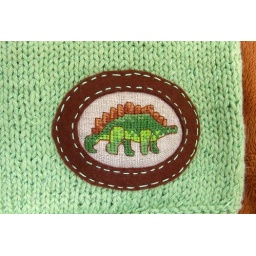
Detail of cross stitched dinosaur patch embroidered over natural linen and framed with brown felt.